Battle of Ferozeshah

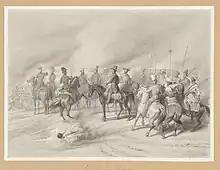
A group of officers during the Battle of Ferozeshah. Lithograph after an original sketch by Prince Waldemar of Prussia and published in 'In Memory of the Travels of Prince Waldemar of Prussia to India 1844-1846' (Vol.II).

Both the British and Sikhs were mixed up in disorder. Gough and Hardinge tried to reform their troops, while keeping up encouraging banter. In fact, Hardinge expected defeat the next day. He sent word to the camp at Mudki that the state papers in his baggage were to be burned in this event, and gave his sword (a spoil of war which had once belonged to Napoleon Bonaparte) to his aide-de-camp.